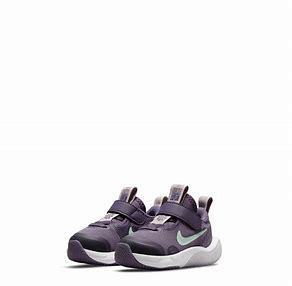
Brand: Nike
Model: Explor Next Nature